2021 Chilean Constitutional Convention election

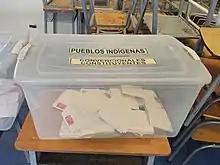
Ballot box used in the 2021 Constitutional Convention election.

The Constitutional Convention is composed of 155 members directly elected in this election: 138 by the electorate at large and 17 were reserved for citizens identified as indigenous.